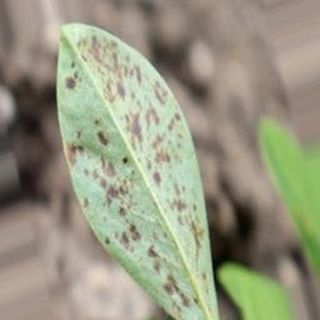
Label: groundnut_rust